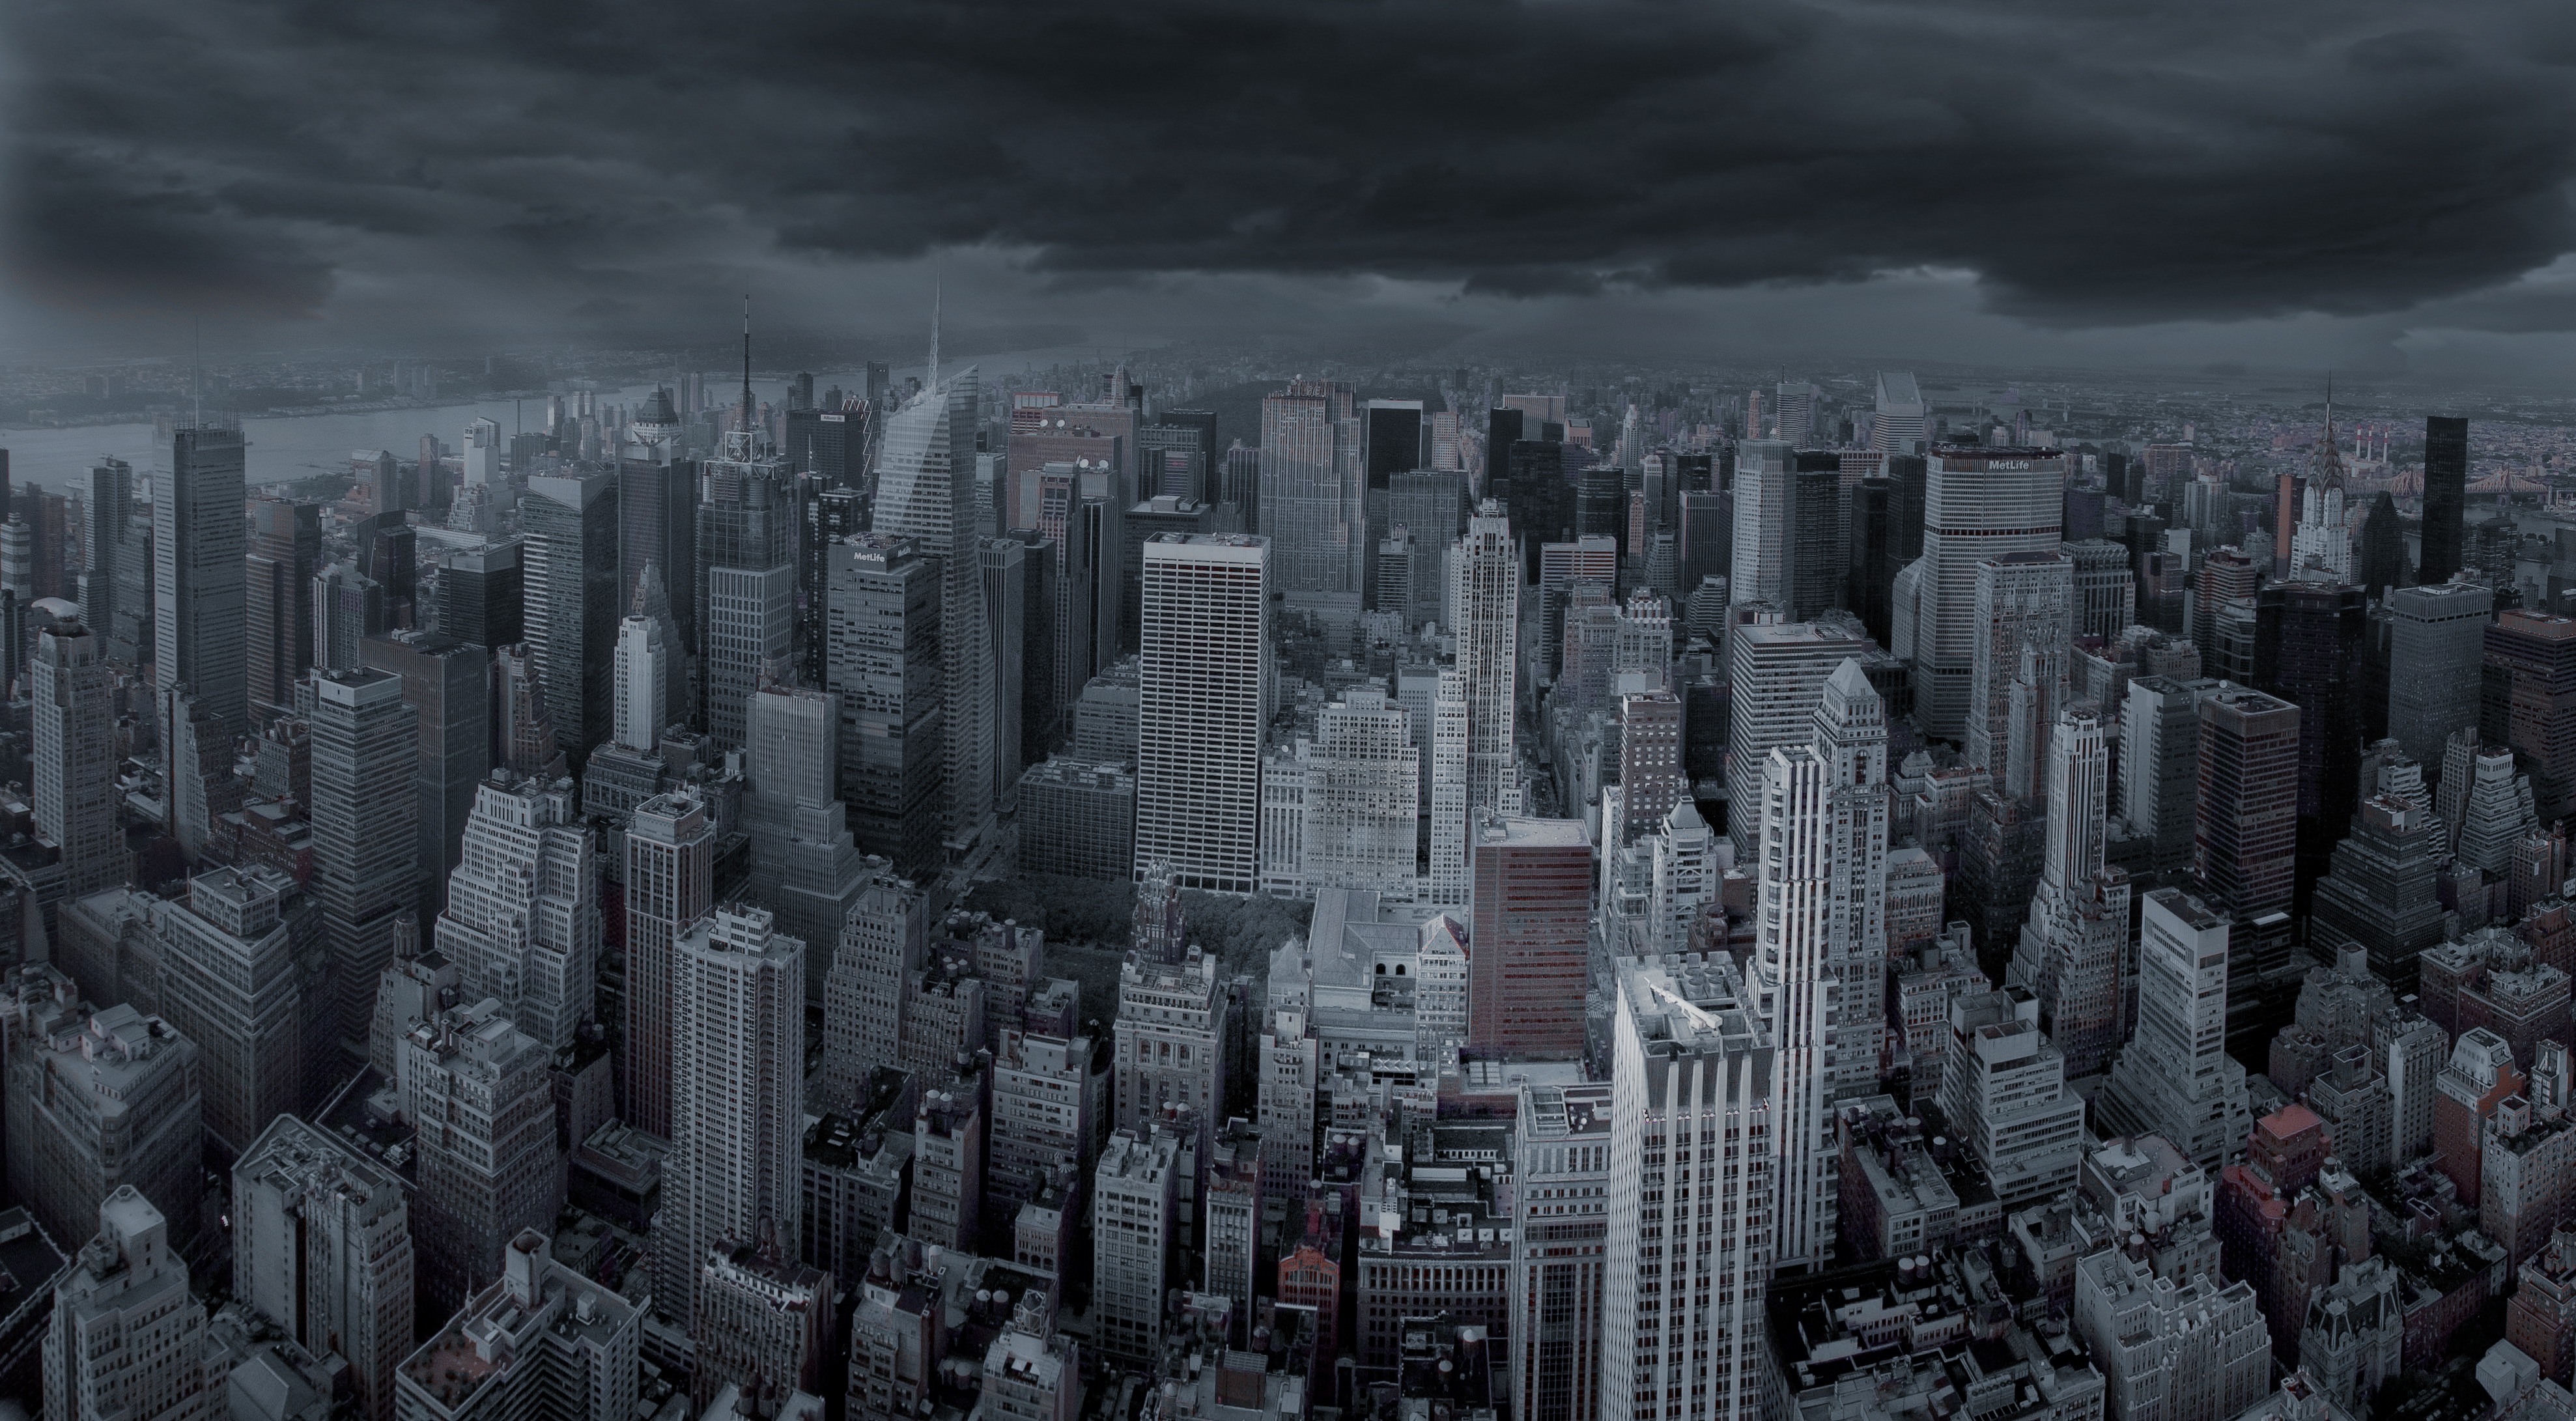
black and white, skyline, building, city, skyscraper, urban, manhattan, new york city, cityscape, panorama, usa, monochrome, clouds, metropolis, screenshot, romanticism, monochrome photography, matte painting, atmospheric phenomenon, human settlement